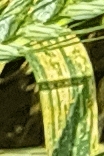
Label: Wheat___Yellow_Rust